Goraksha Shataka

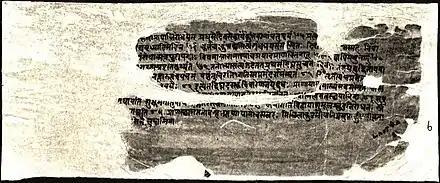
Gorakṣaśataka, last folio of Thanjavur manuscript

The Gorakṣaśataka is an early text on Haṭha yoga text from the 11th-12th century, attributed to the sage Gorakṣa. It was the first to teach a technique for raising Kundalini called "the stimulation of Sarasvati", along with elaborate pranayama, breath control. It was written for an audience of ascetics.